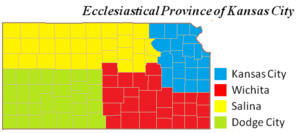
Les juridictions catholiques des États-Unis sont au nombre de 197, reparties en